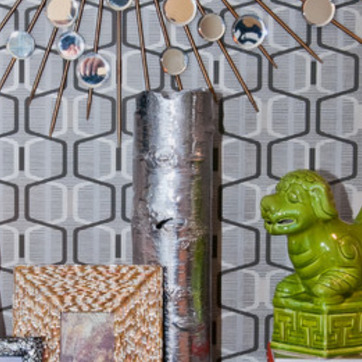
Material: metal